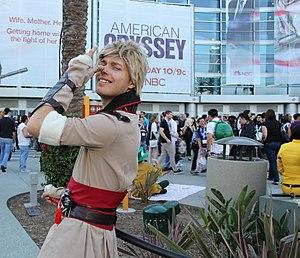
Fire Emblem: Awakening est un jeu vidéo de rôle tactique développé par Intelligent Systems et Nintendo SPD et édité par Nintendo sur Nintendo 3DS. Il s'agit du treizième opus de la saga Fire Emblem, ainsi que le premier jeu de cette série à être sorti sur Nintendo 3DS. Il est sorti le 19 avril 2012 au Japon, le 4 février 2013 en Amérique du Nord et le 19 avril 2013 en Europe.
Fire Emblem Fates est un jeu vidéo de rôle tactique développé par Intelligent Systems et Nintendo SPD et édité par Nintendo sur Nintendo 3DS. C'est le quatorzième titre principal de la série Fire Emblem. Il est sorti le 25 juin 2015 au Japon, le 19 février 2016 en Amérique du Nord et le 20 mai 2016 en Europe et en Australie. C'est le second jeu de la série Fire Emblem à sortir sur Nintendo 3DS, après Fire Emblem: Awakening. Le jeu est commercialisé en deux versions différentes, Héritage et Conquête, proposant deux scénarios opposés. Un troisième scénario, Révélations, est également proposé en téléchargement. Afin de profiter de toute l'expérience de jeu, jouer aux trois scénarios est nécessaire.